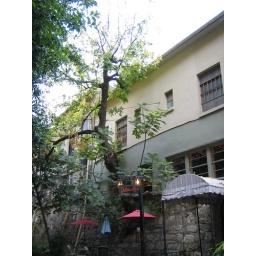
tree growing on wall in san antonio